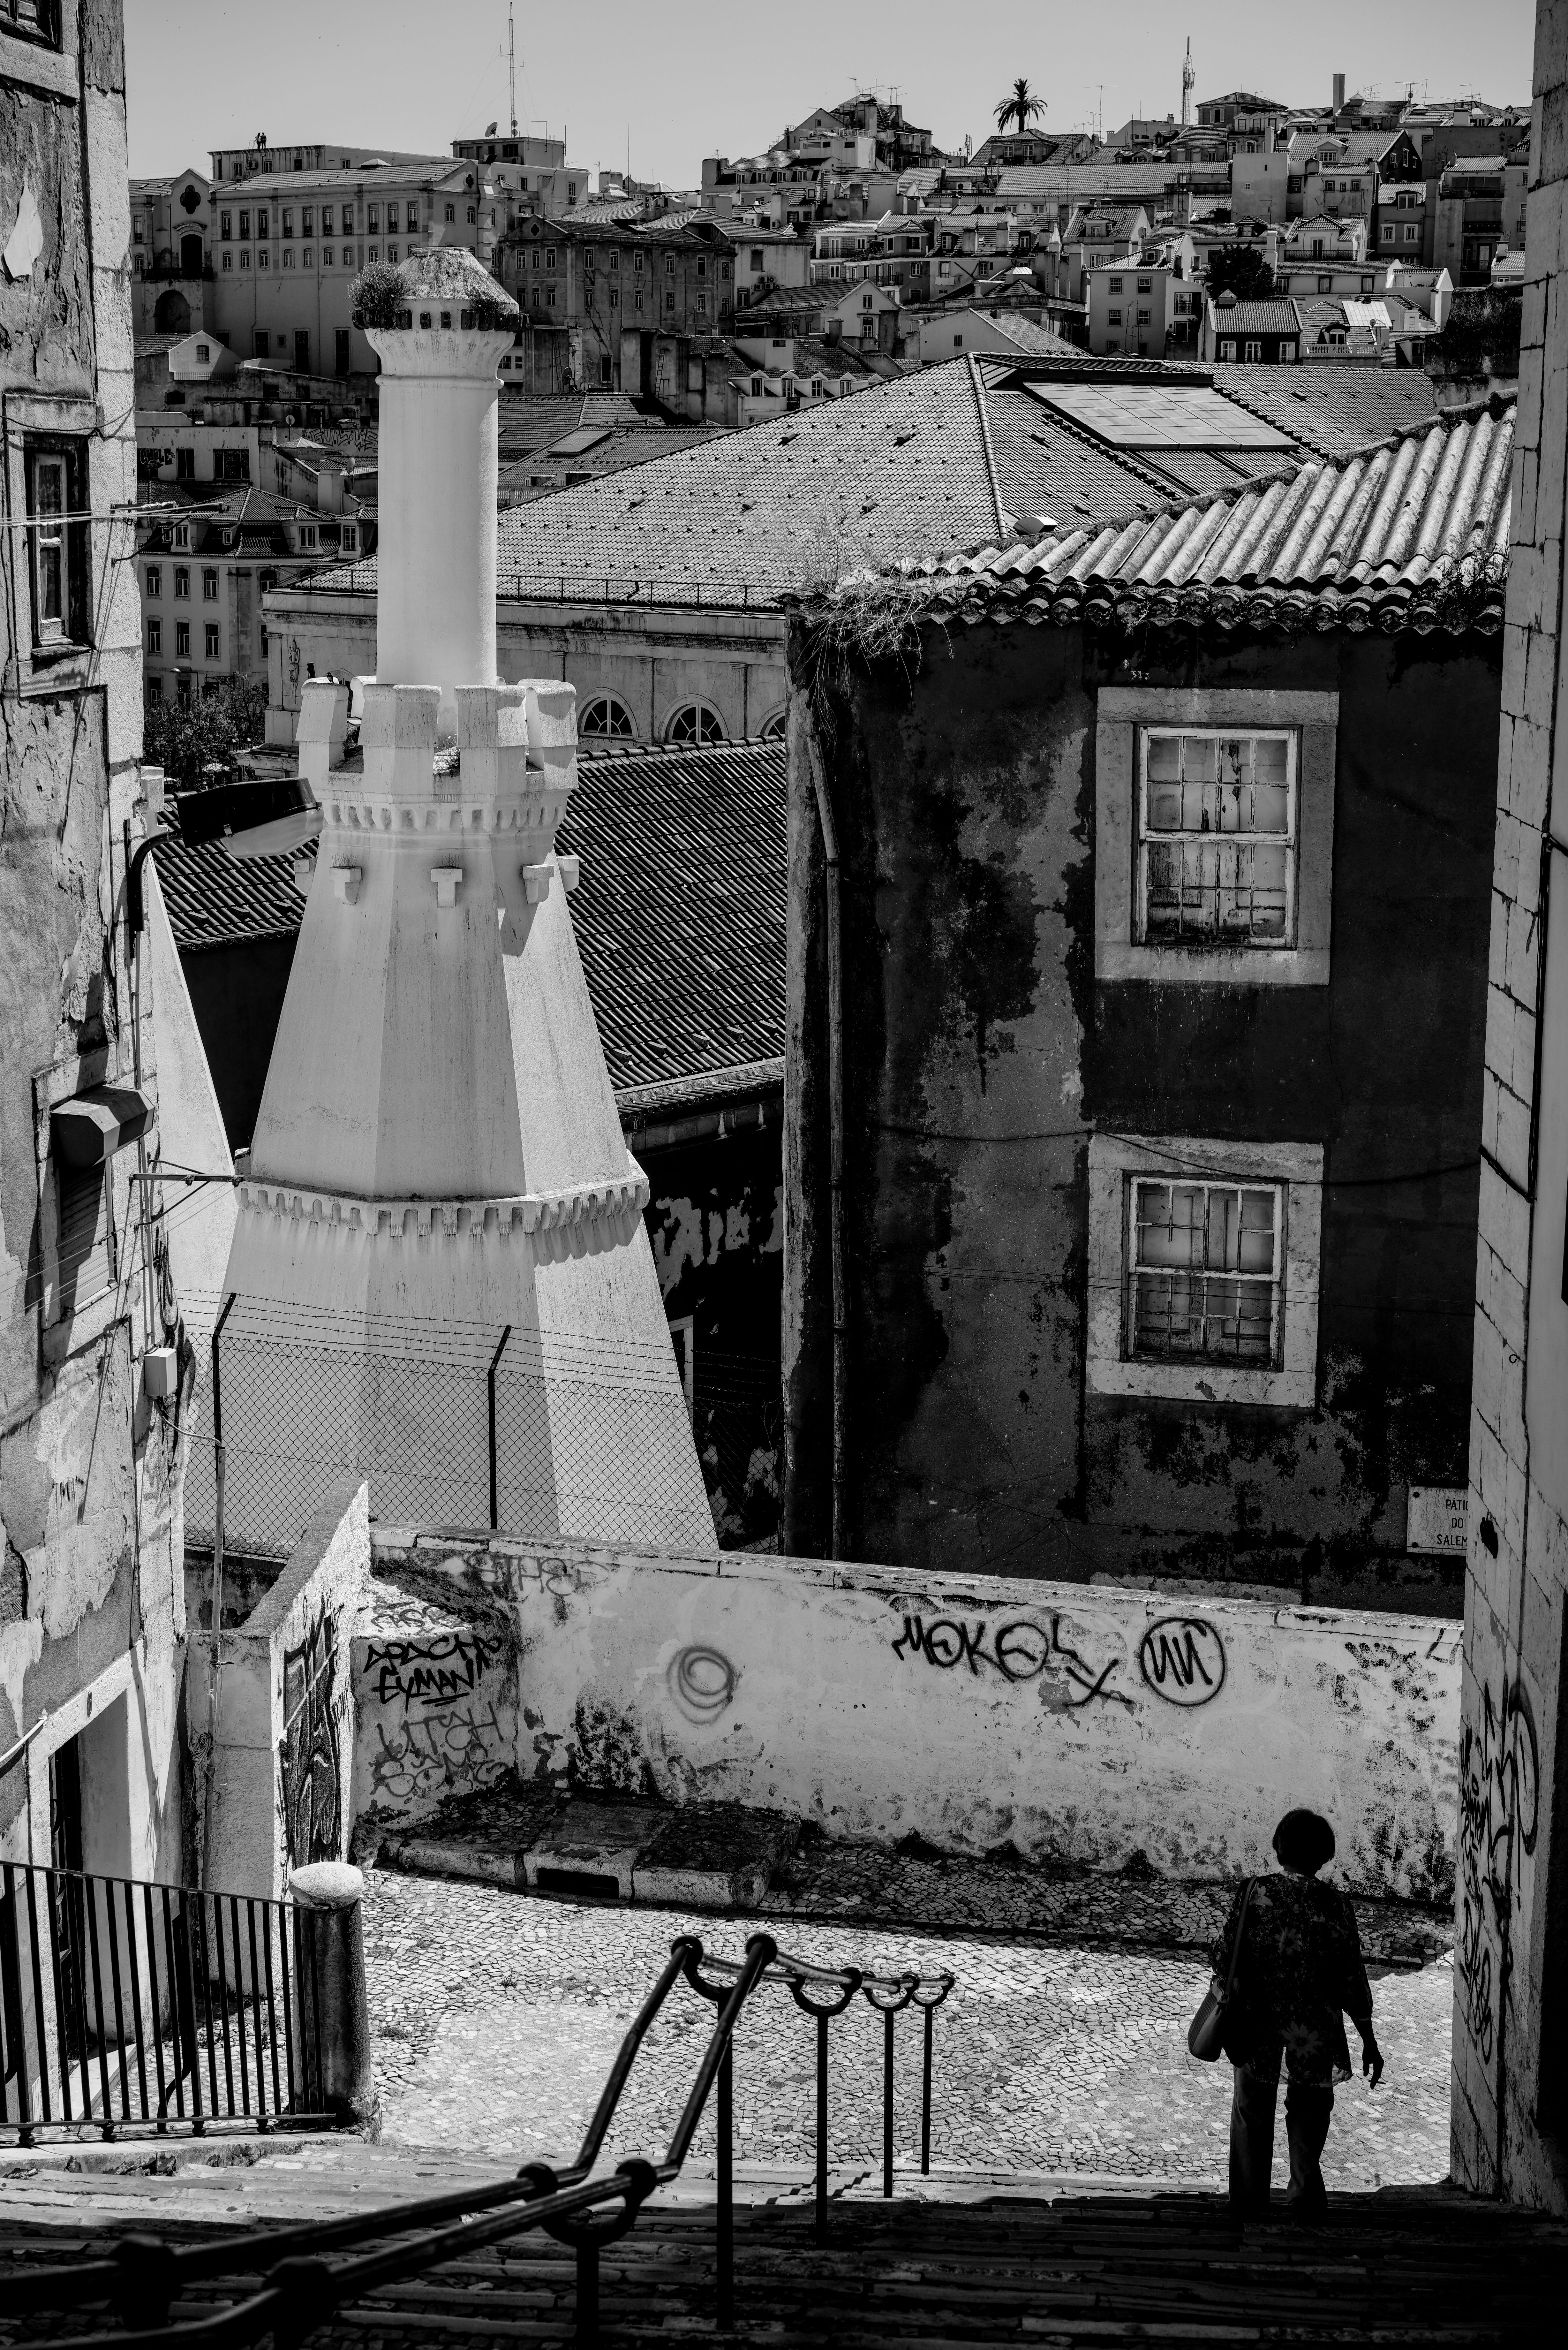
landscape, black and white, road, white, street, photography, house, city, urban, monument, black, monochrome, fabric, art, mono, cool image, stadt, photograph, portugal, weiss, schwarz, lissabon, history, image, heritage, i, lisboa, lisbon, strase, stadtlandschaft, monochrom, kulturerbe, portuguese, aart, urban area, monochrome photography, ancient history